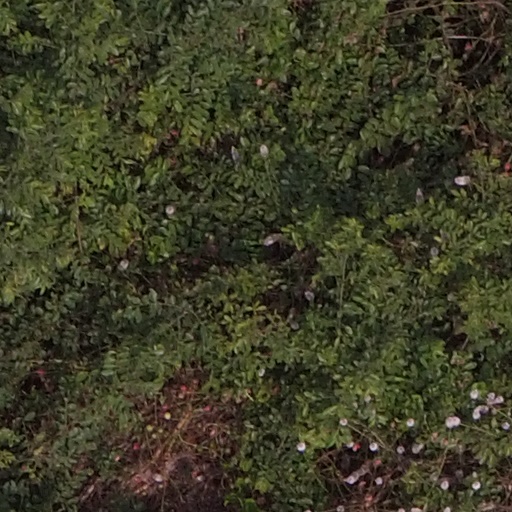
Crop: maize; corn